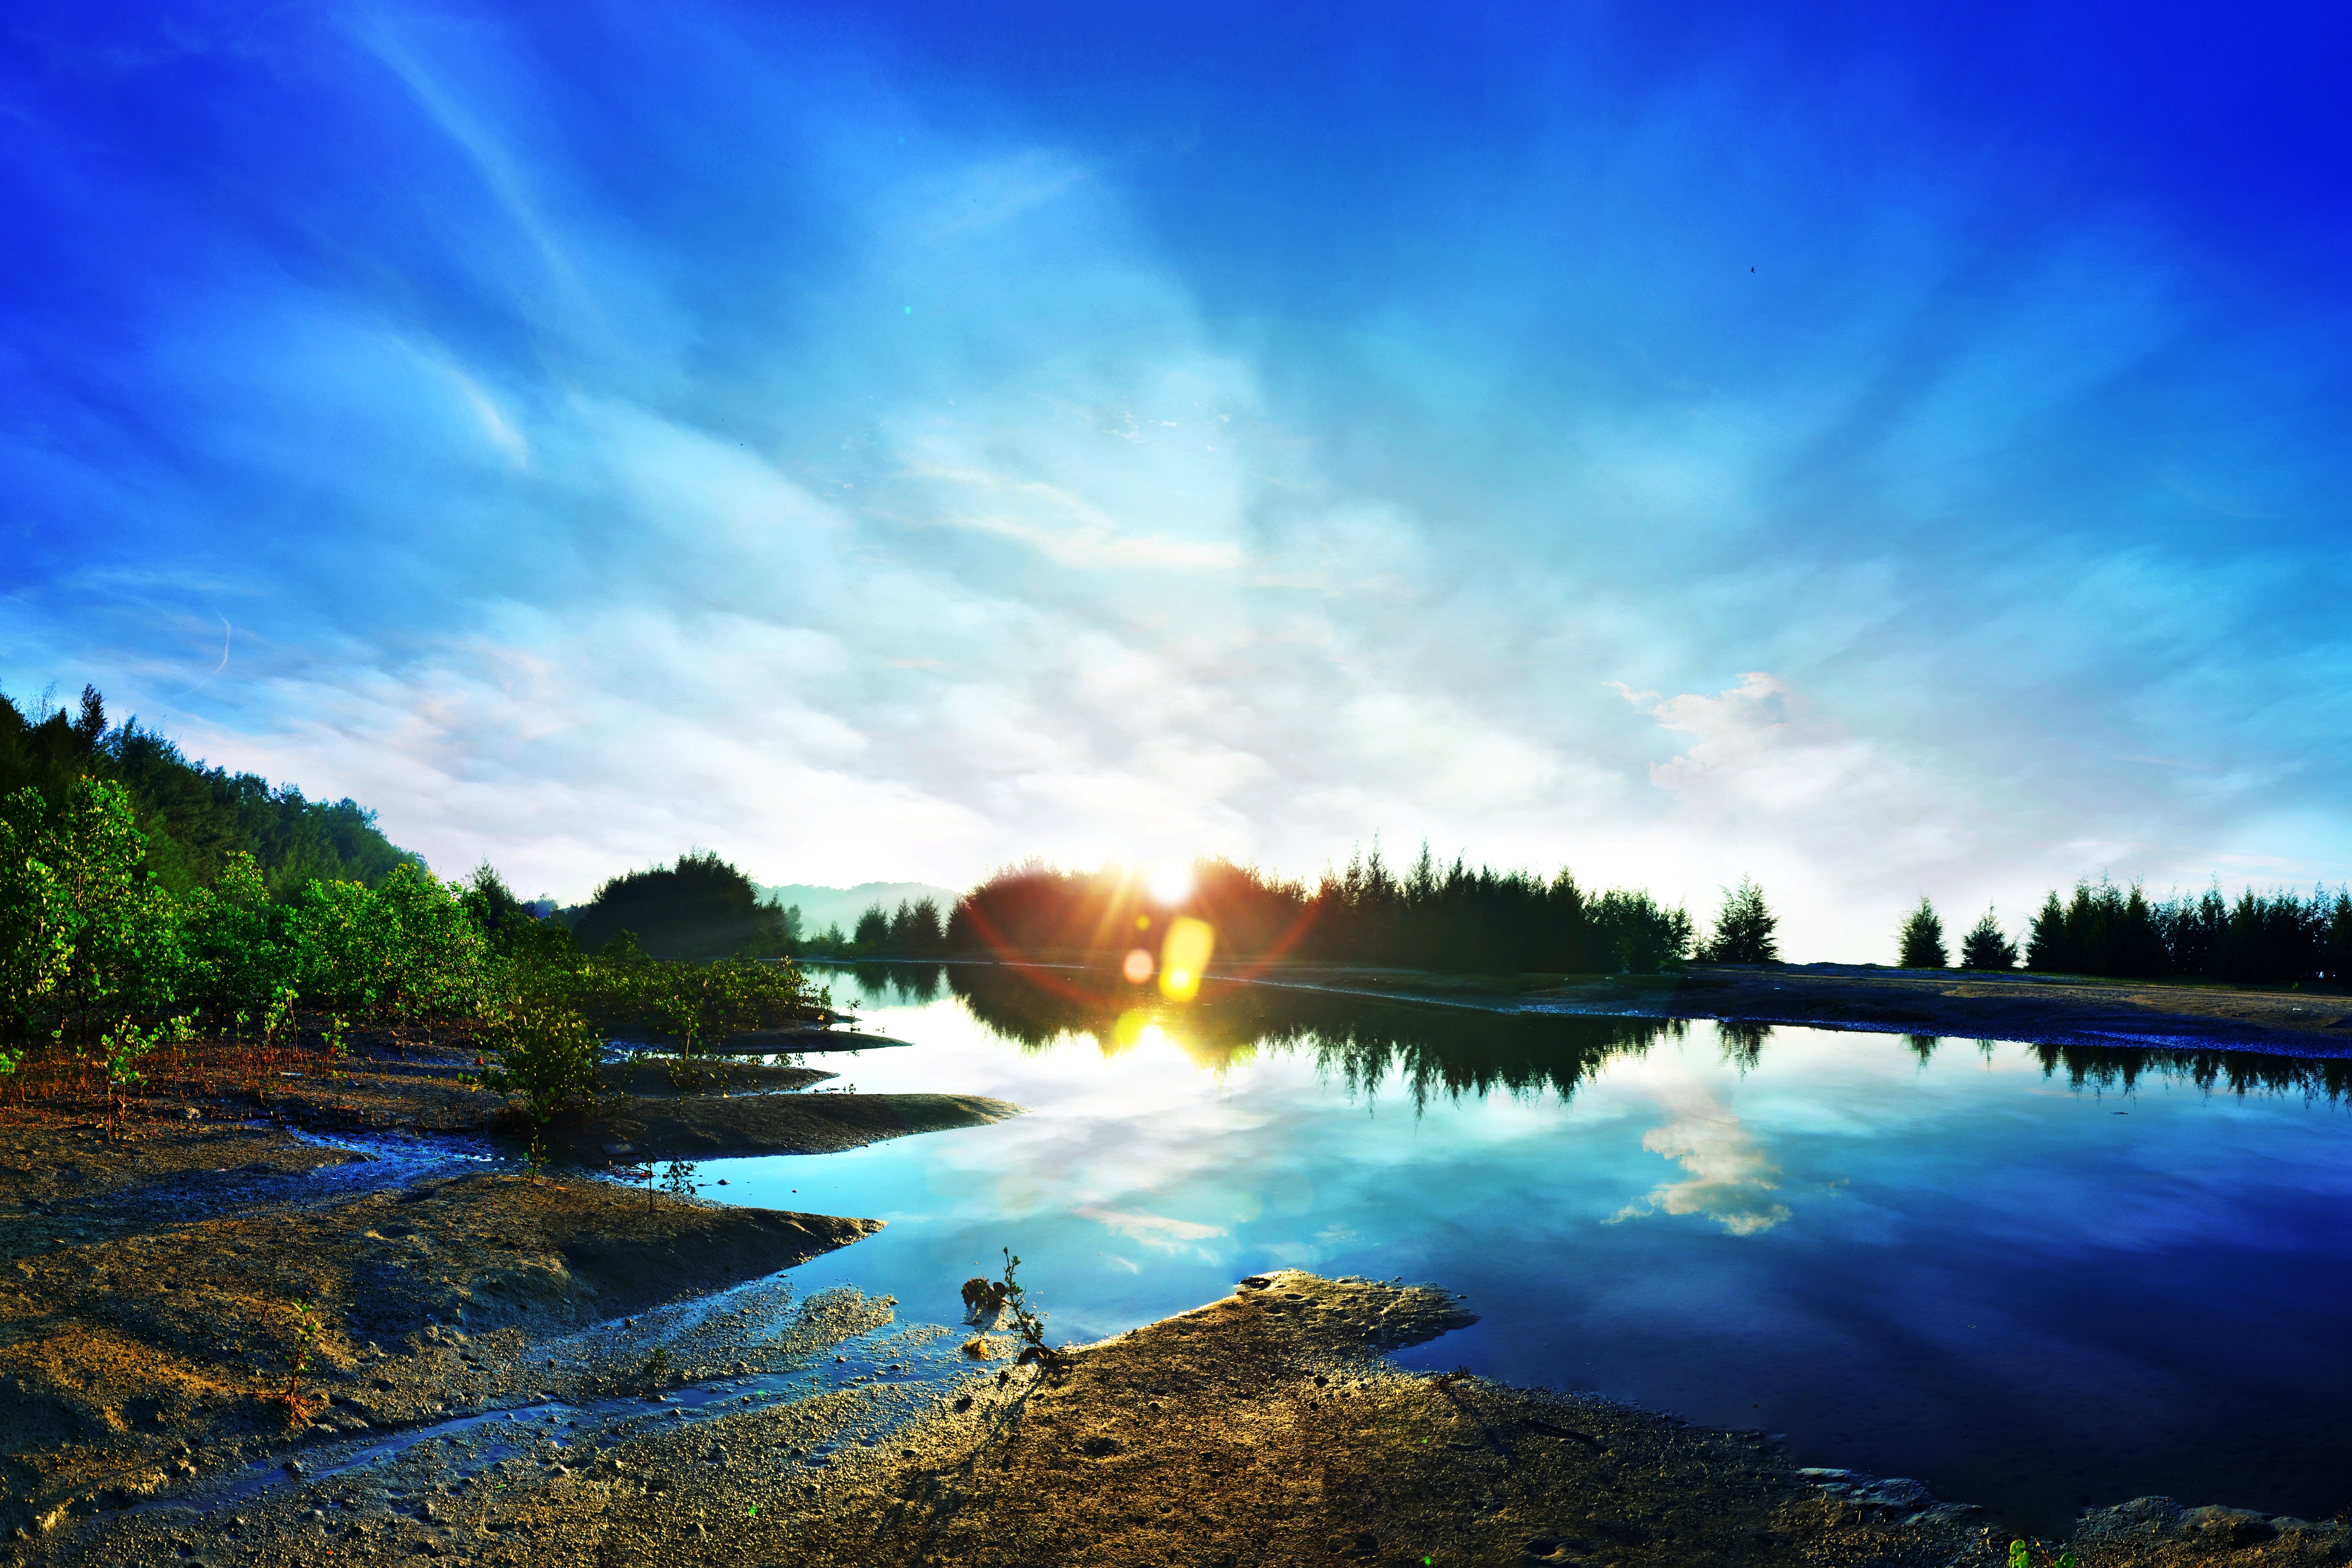
landscape, sea, water, nature, ocean, horizon, light, cloud, sky, sunshine, sun, sunrise, sunset, sunlight, morning, lake, dawn, atmosphere, river, summer, travel, dusk, evening, reflection, color, natural, sunny, relaxation, meditation, meteorological phenomenon, atmosphere of earth, computer wallpaper